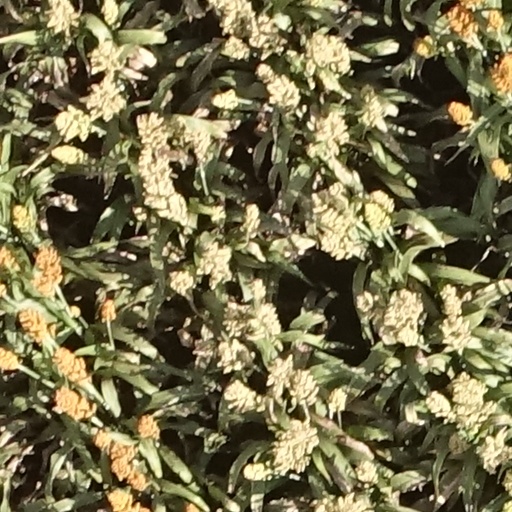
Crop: sorghum